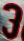
Number: 3